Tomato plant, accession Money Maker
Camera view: tilt-top (135 deg); turntable rotation: 30 degrees
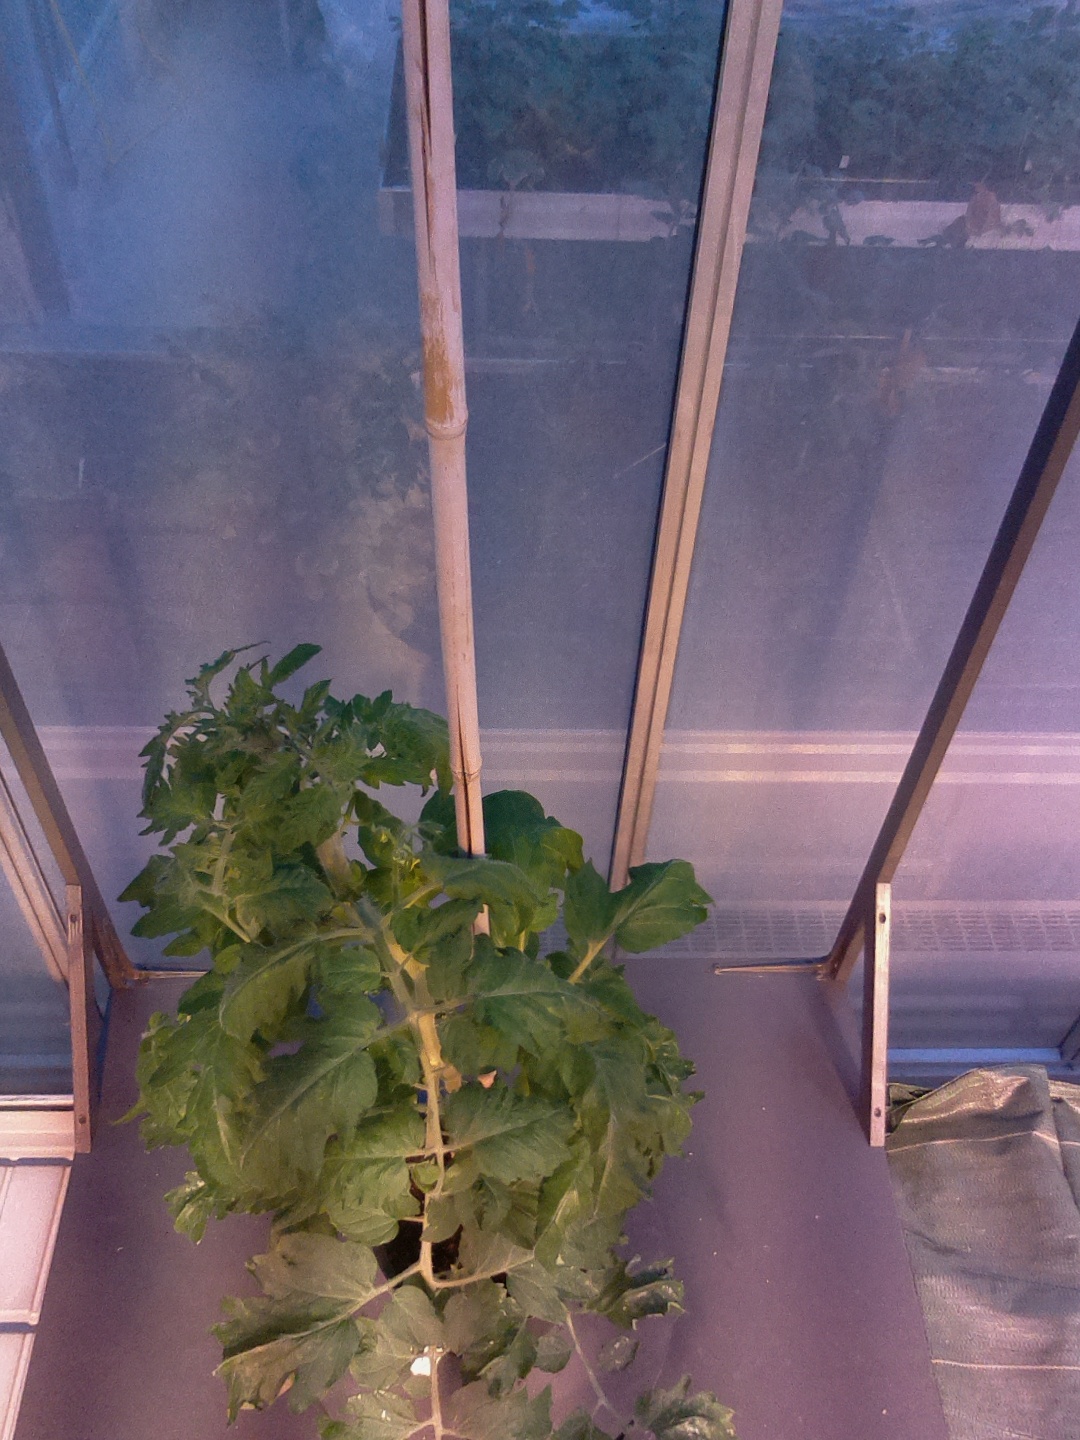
BBCH growth stage 60: First flowers open